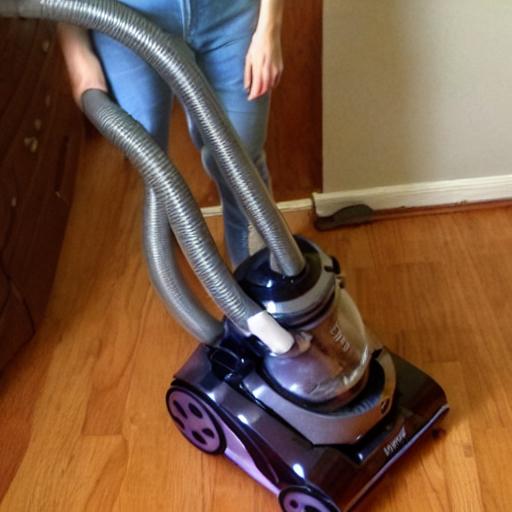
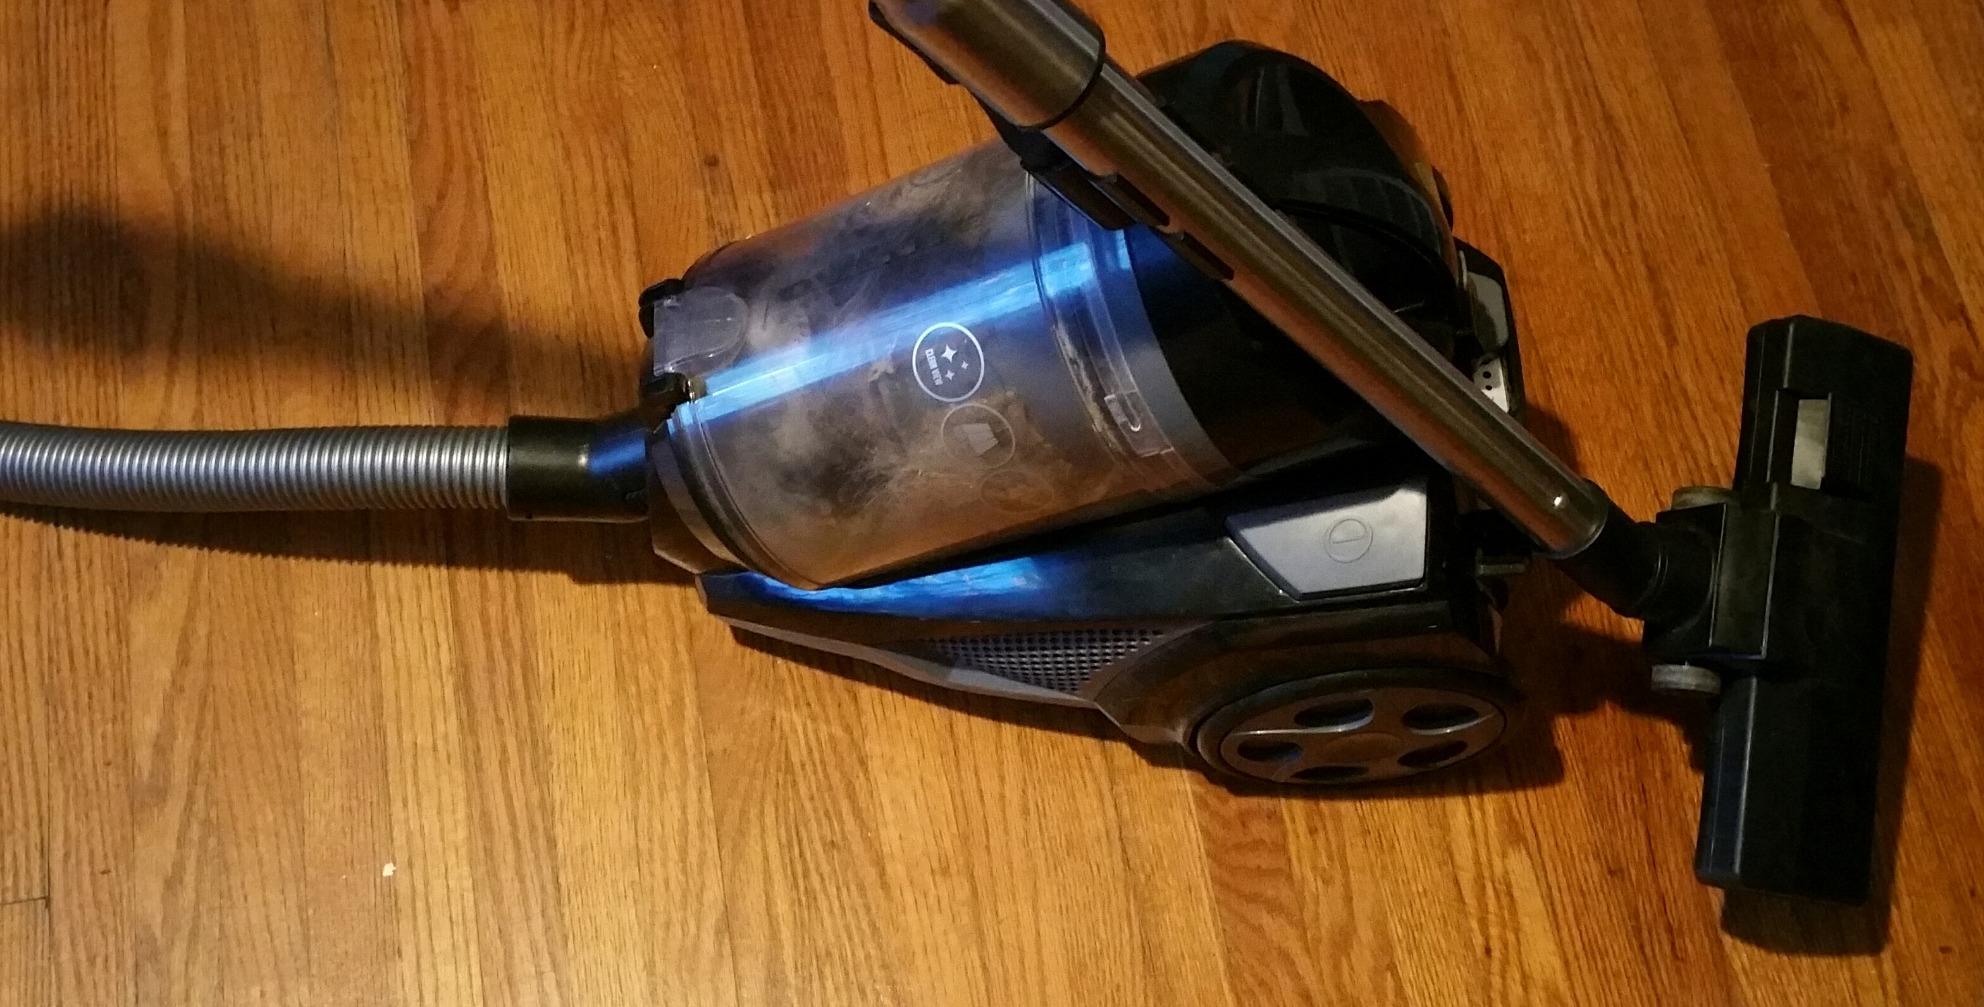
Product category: items_vacuum
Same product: no